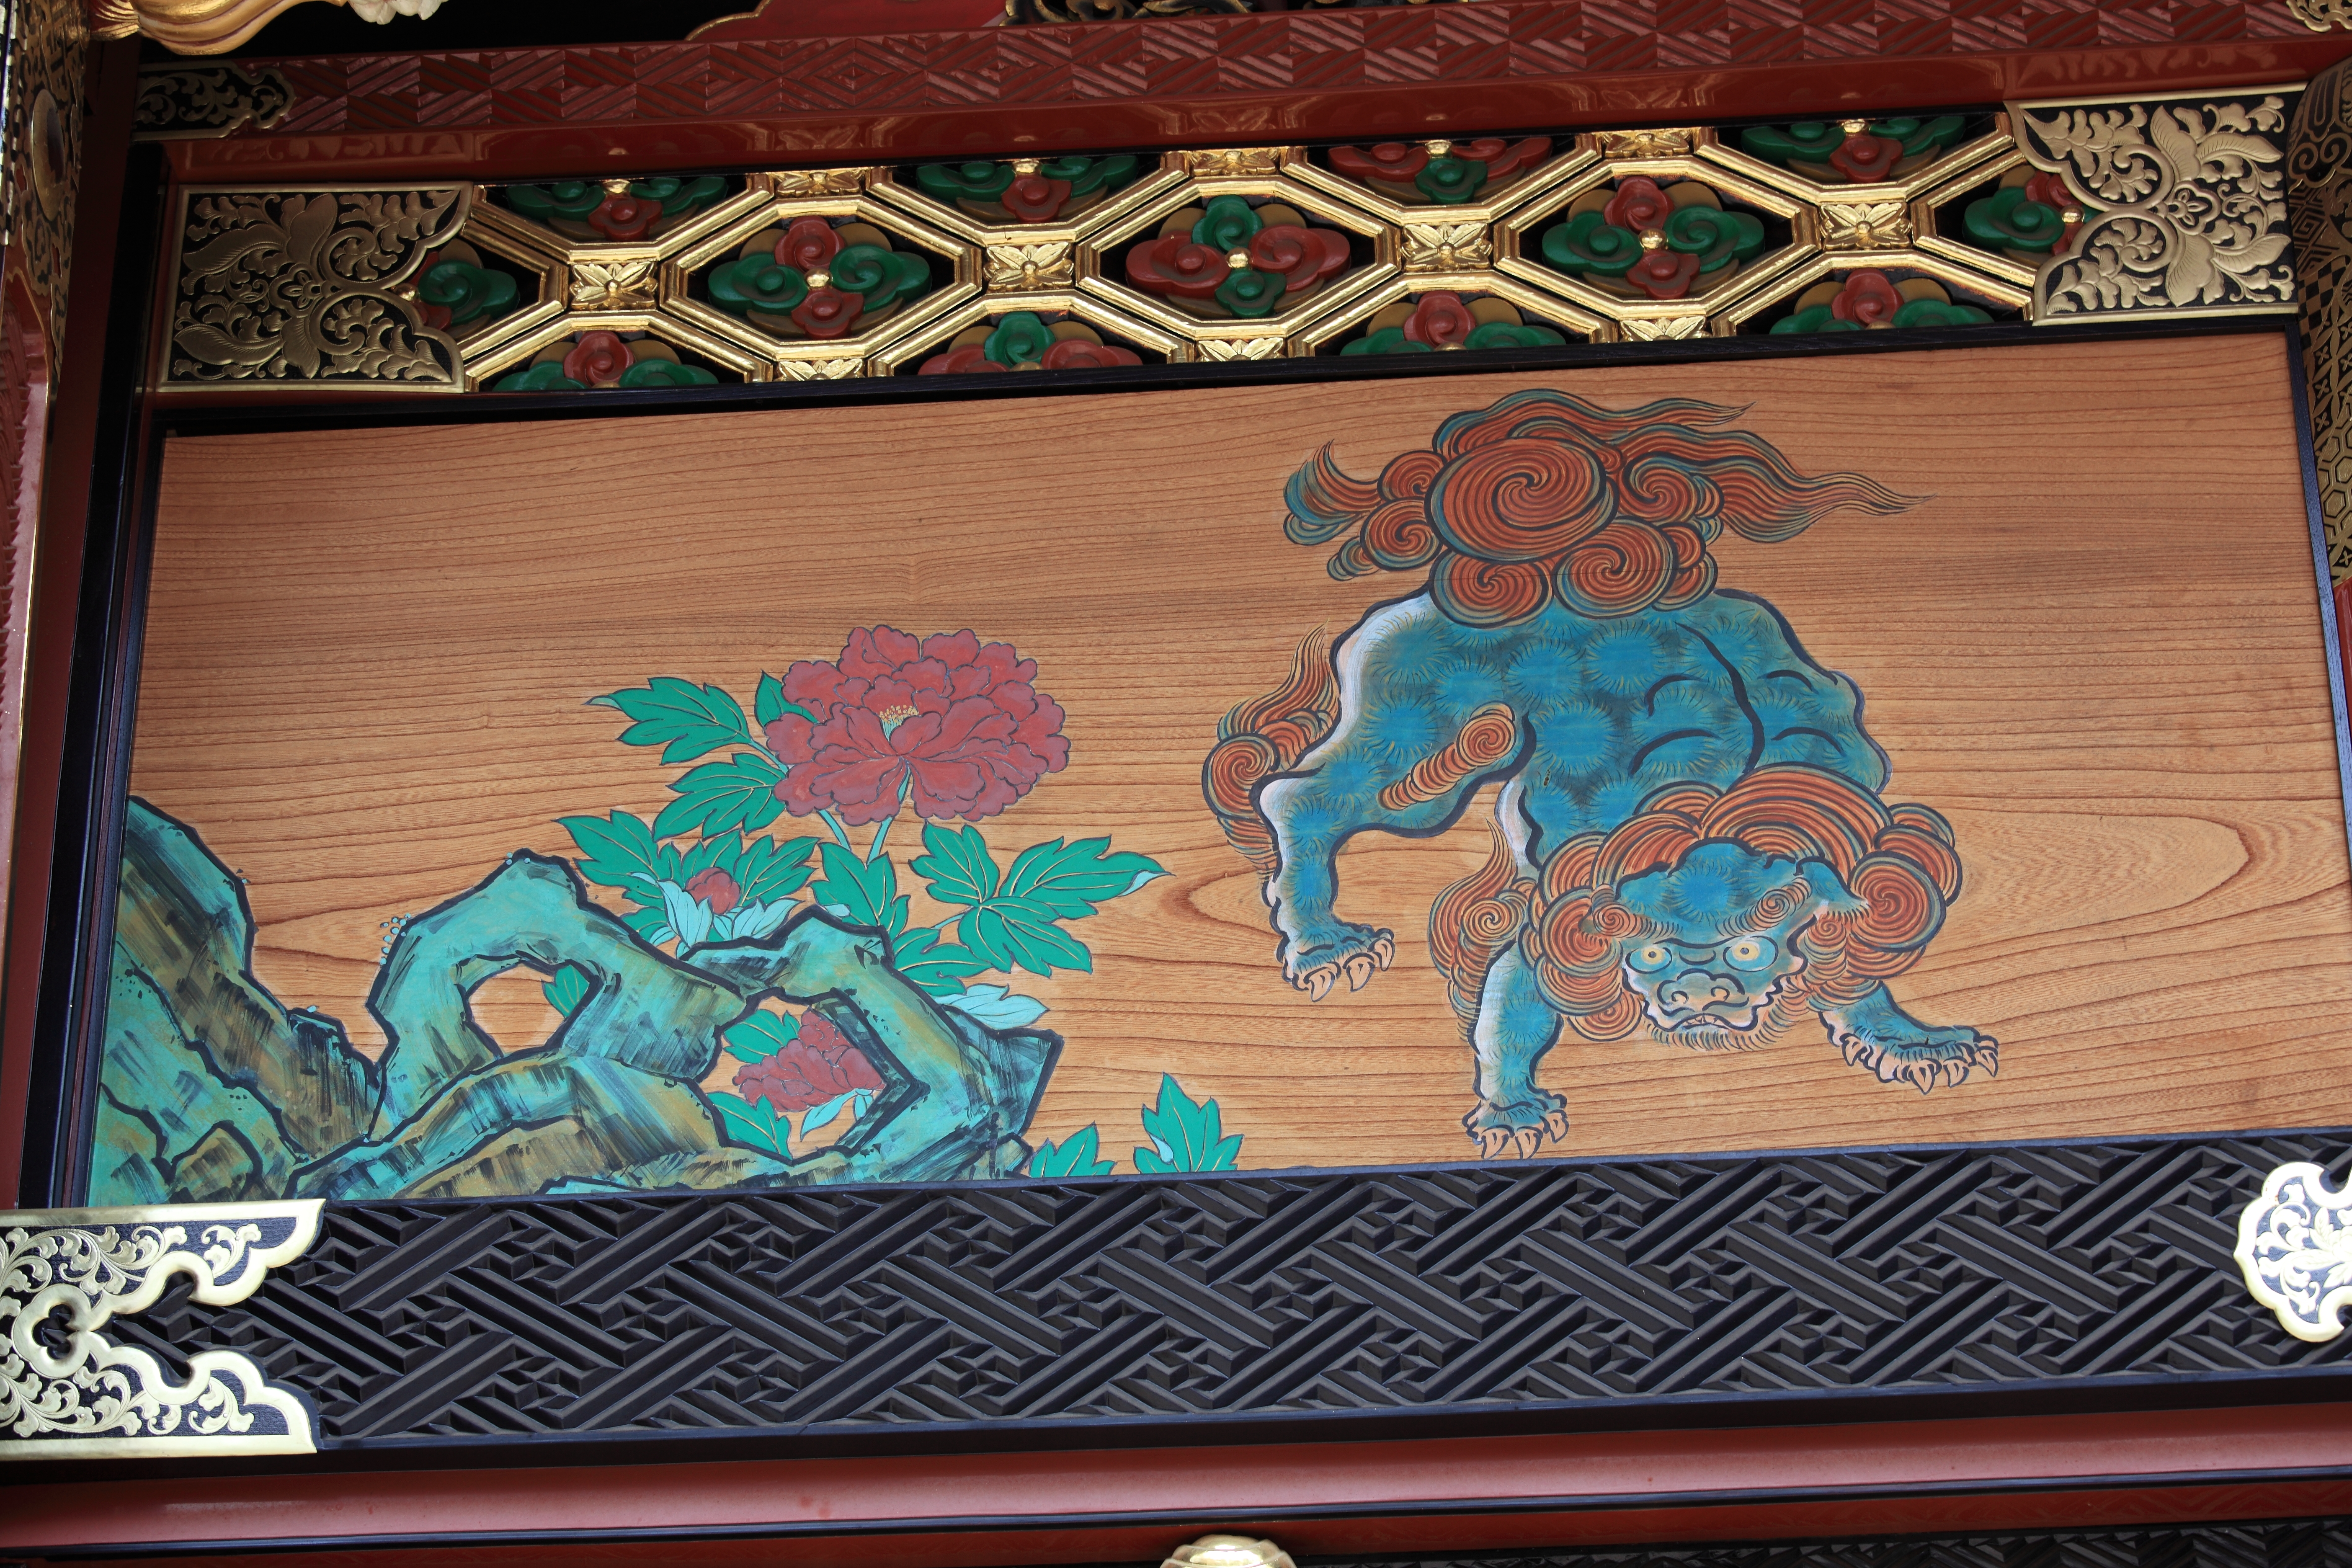
window, art, mural